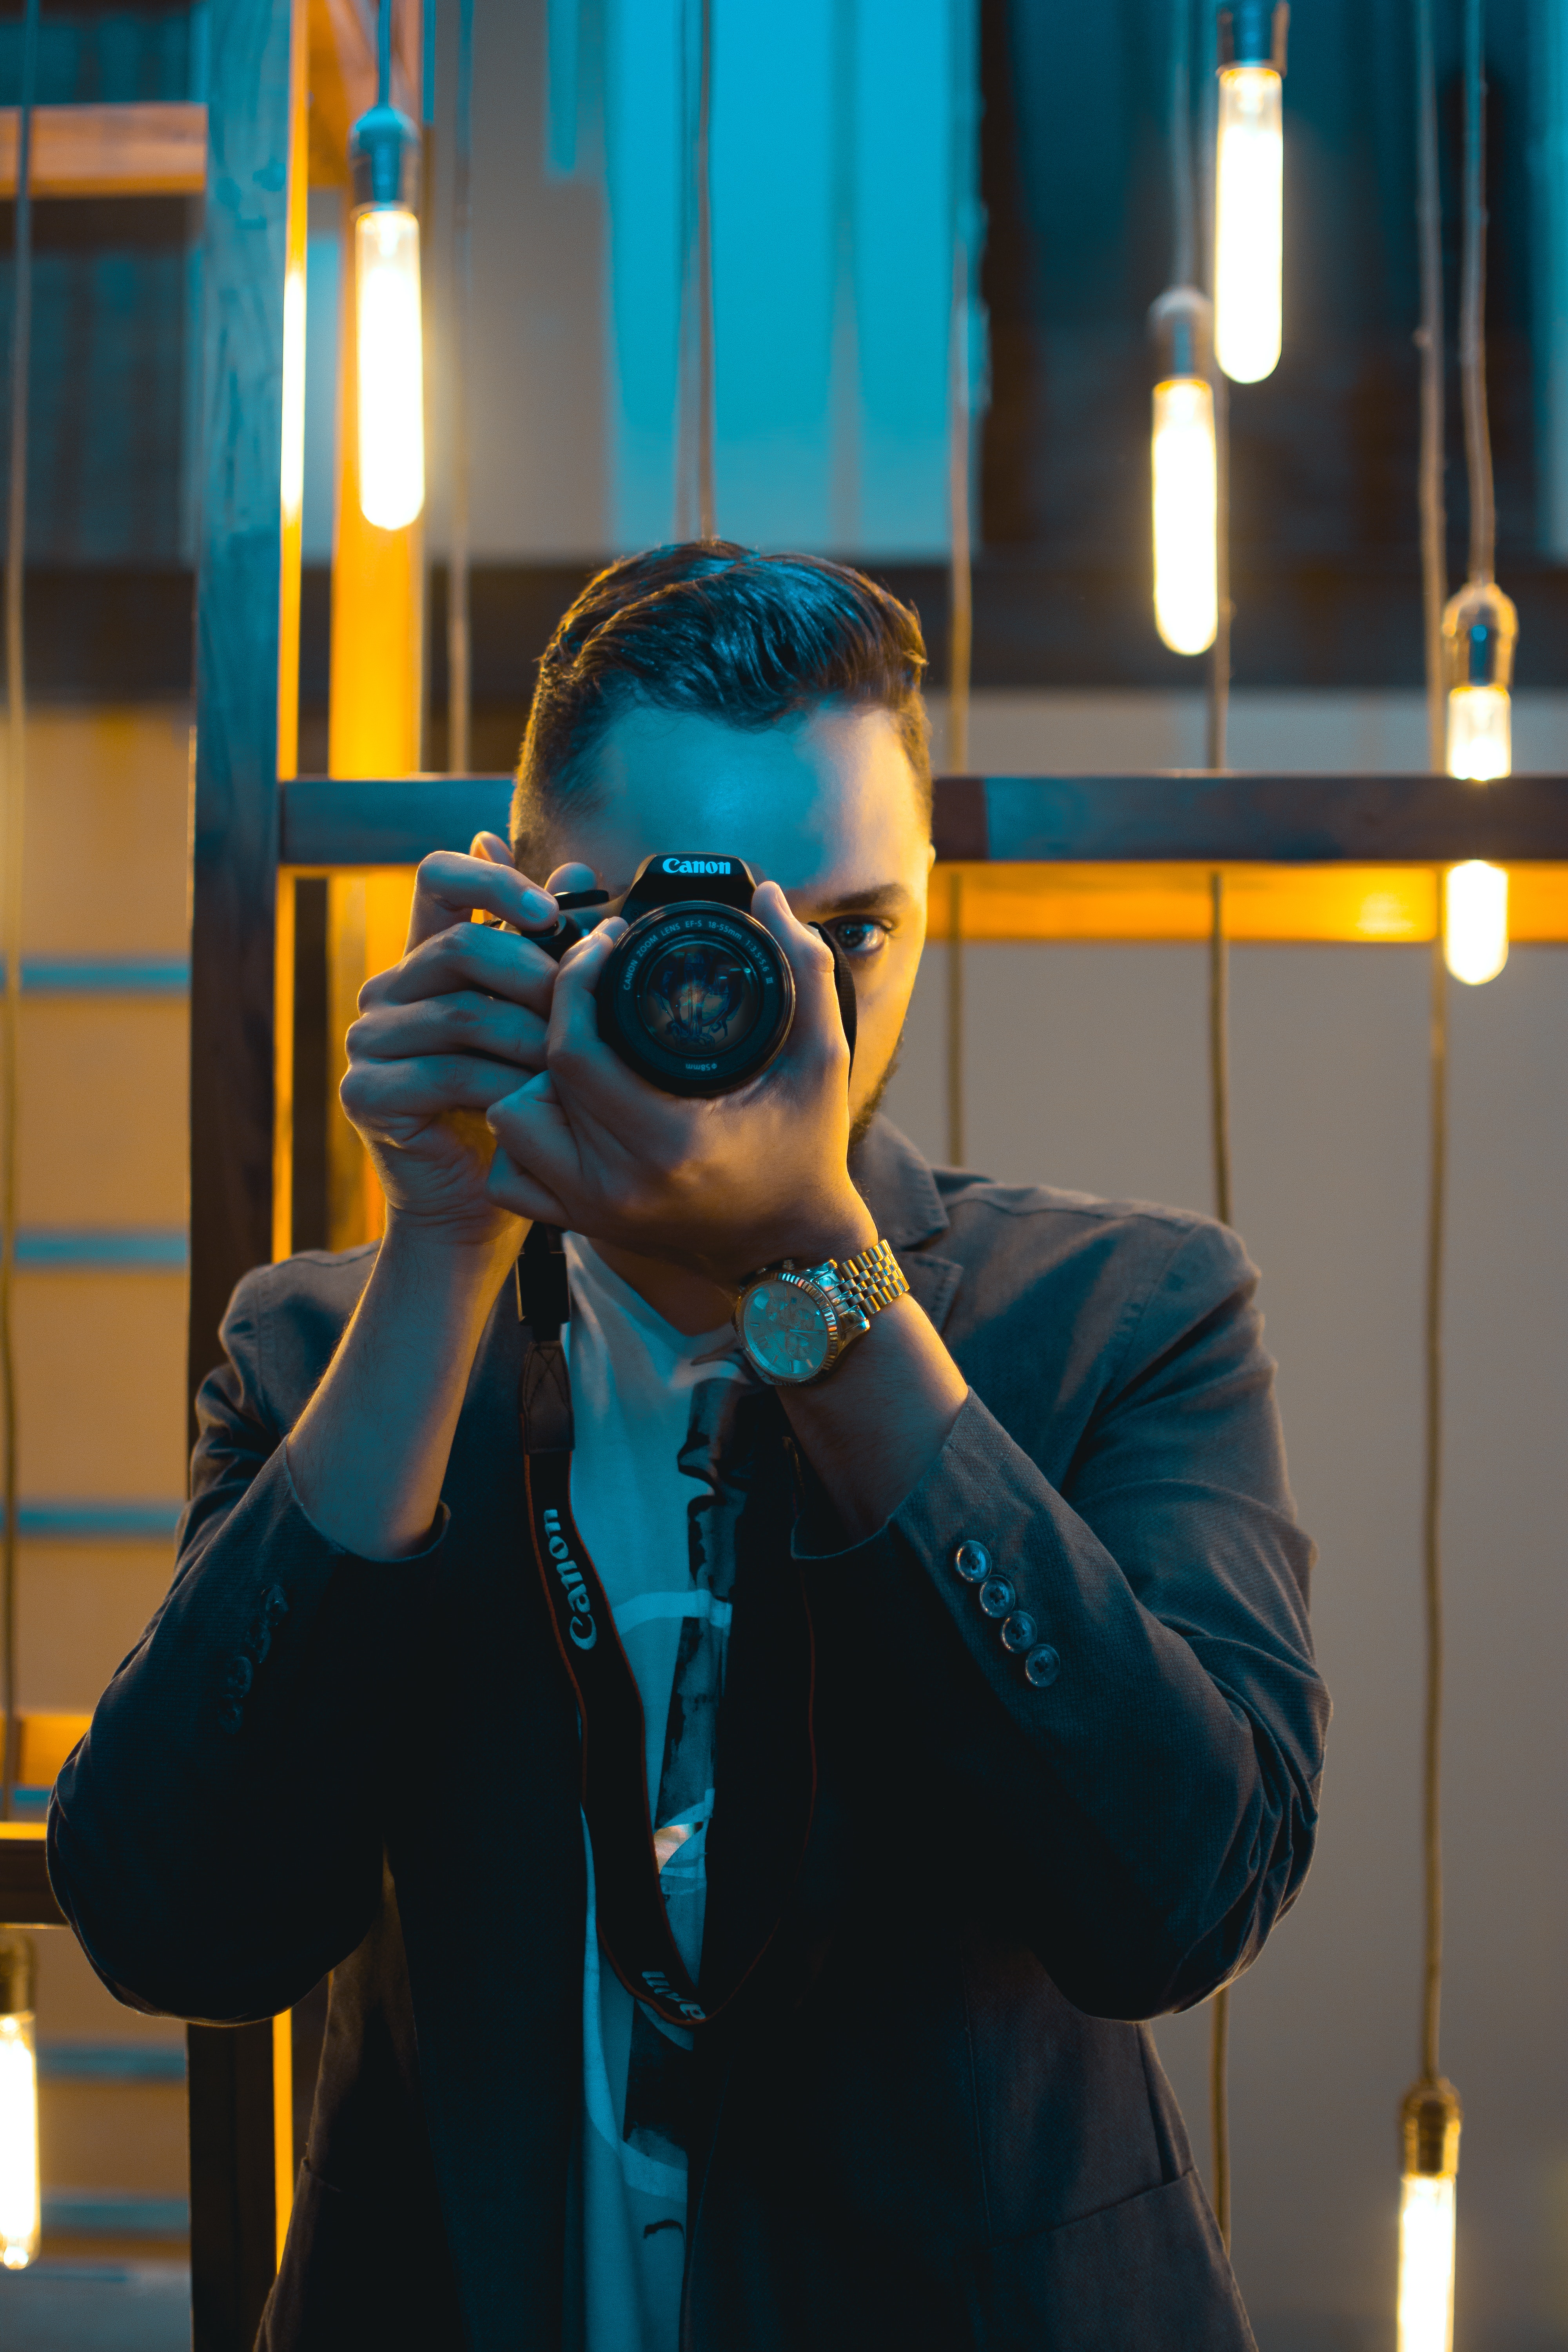
blue, eyewear, glasses, snapshot, cool, photography, fun, cameras optics, photographer, reflection, camera operator